Jawaharlal Nehru

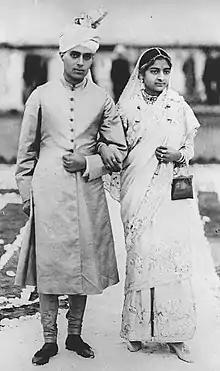
Nehru and Kamala Kaul at their wedding in Delhi, 1916

Nehru became an ardent nationalist during his youth. The Second Boer War and the Russo-Japanese War intensified his feelings. Of the latter he wrote, "[The] Japanese victories [had] stirred up my enthusiasm. ...Nationalistic ideas filled my mind. ... I mused of Indian freedom and Asiatic freedom from the thraldom of Europe." Later, in 1905, when he had begun his institutional schooling at Harrow, a leading school in England where he was nicknamed "Joe", G. M. Trevelyan's Garibaldi books, which he had received as prizes for academic merit, influenced him greatly. He viewed Garibaldi as a revolutionary hero. He wrote: "Visions of similar deeds in India came before, of [my] gallant fight for [Indian] freedom and in my mind, India and Italy got strangely mixed together."